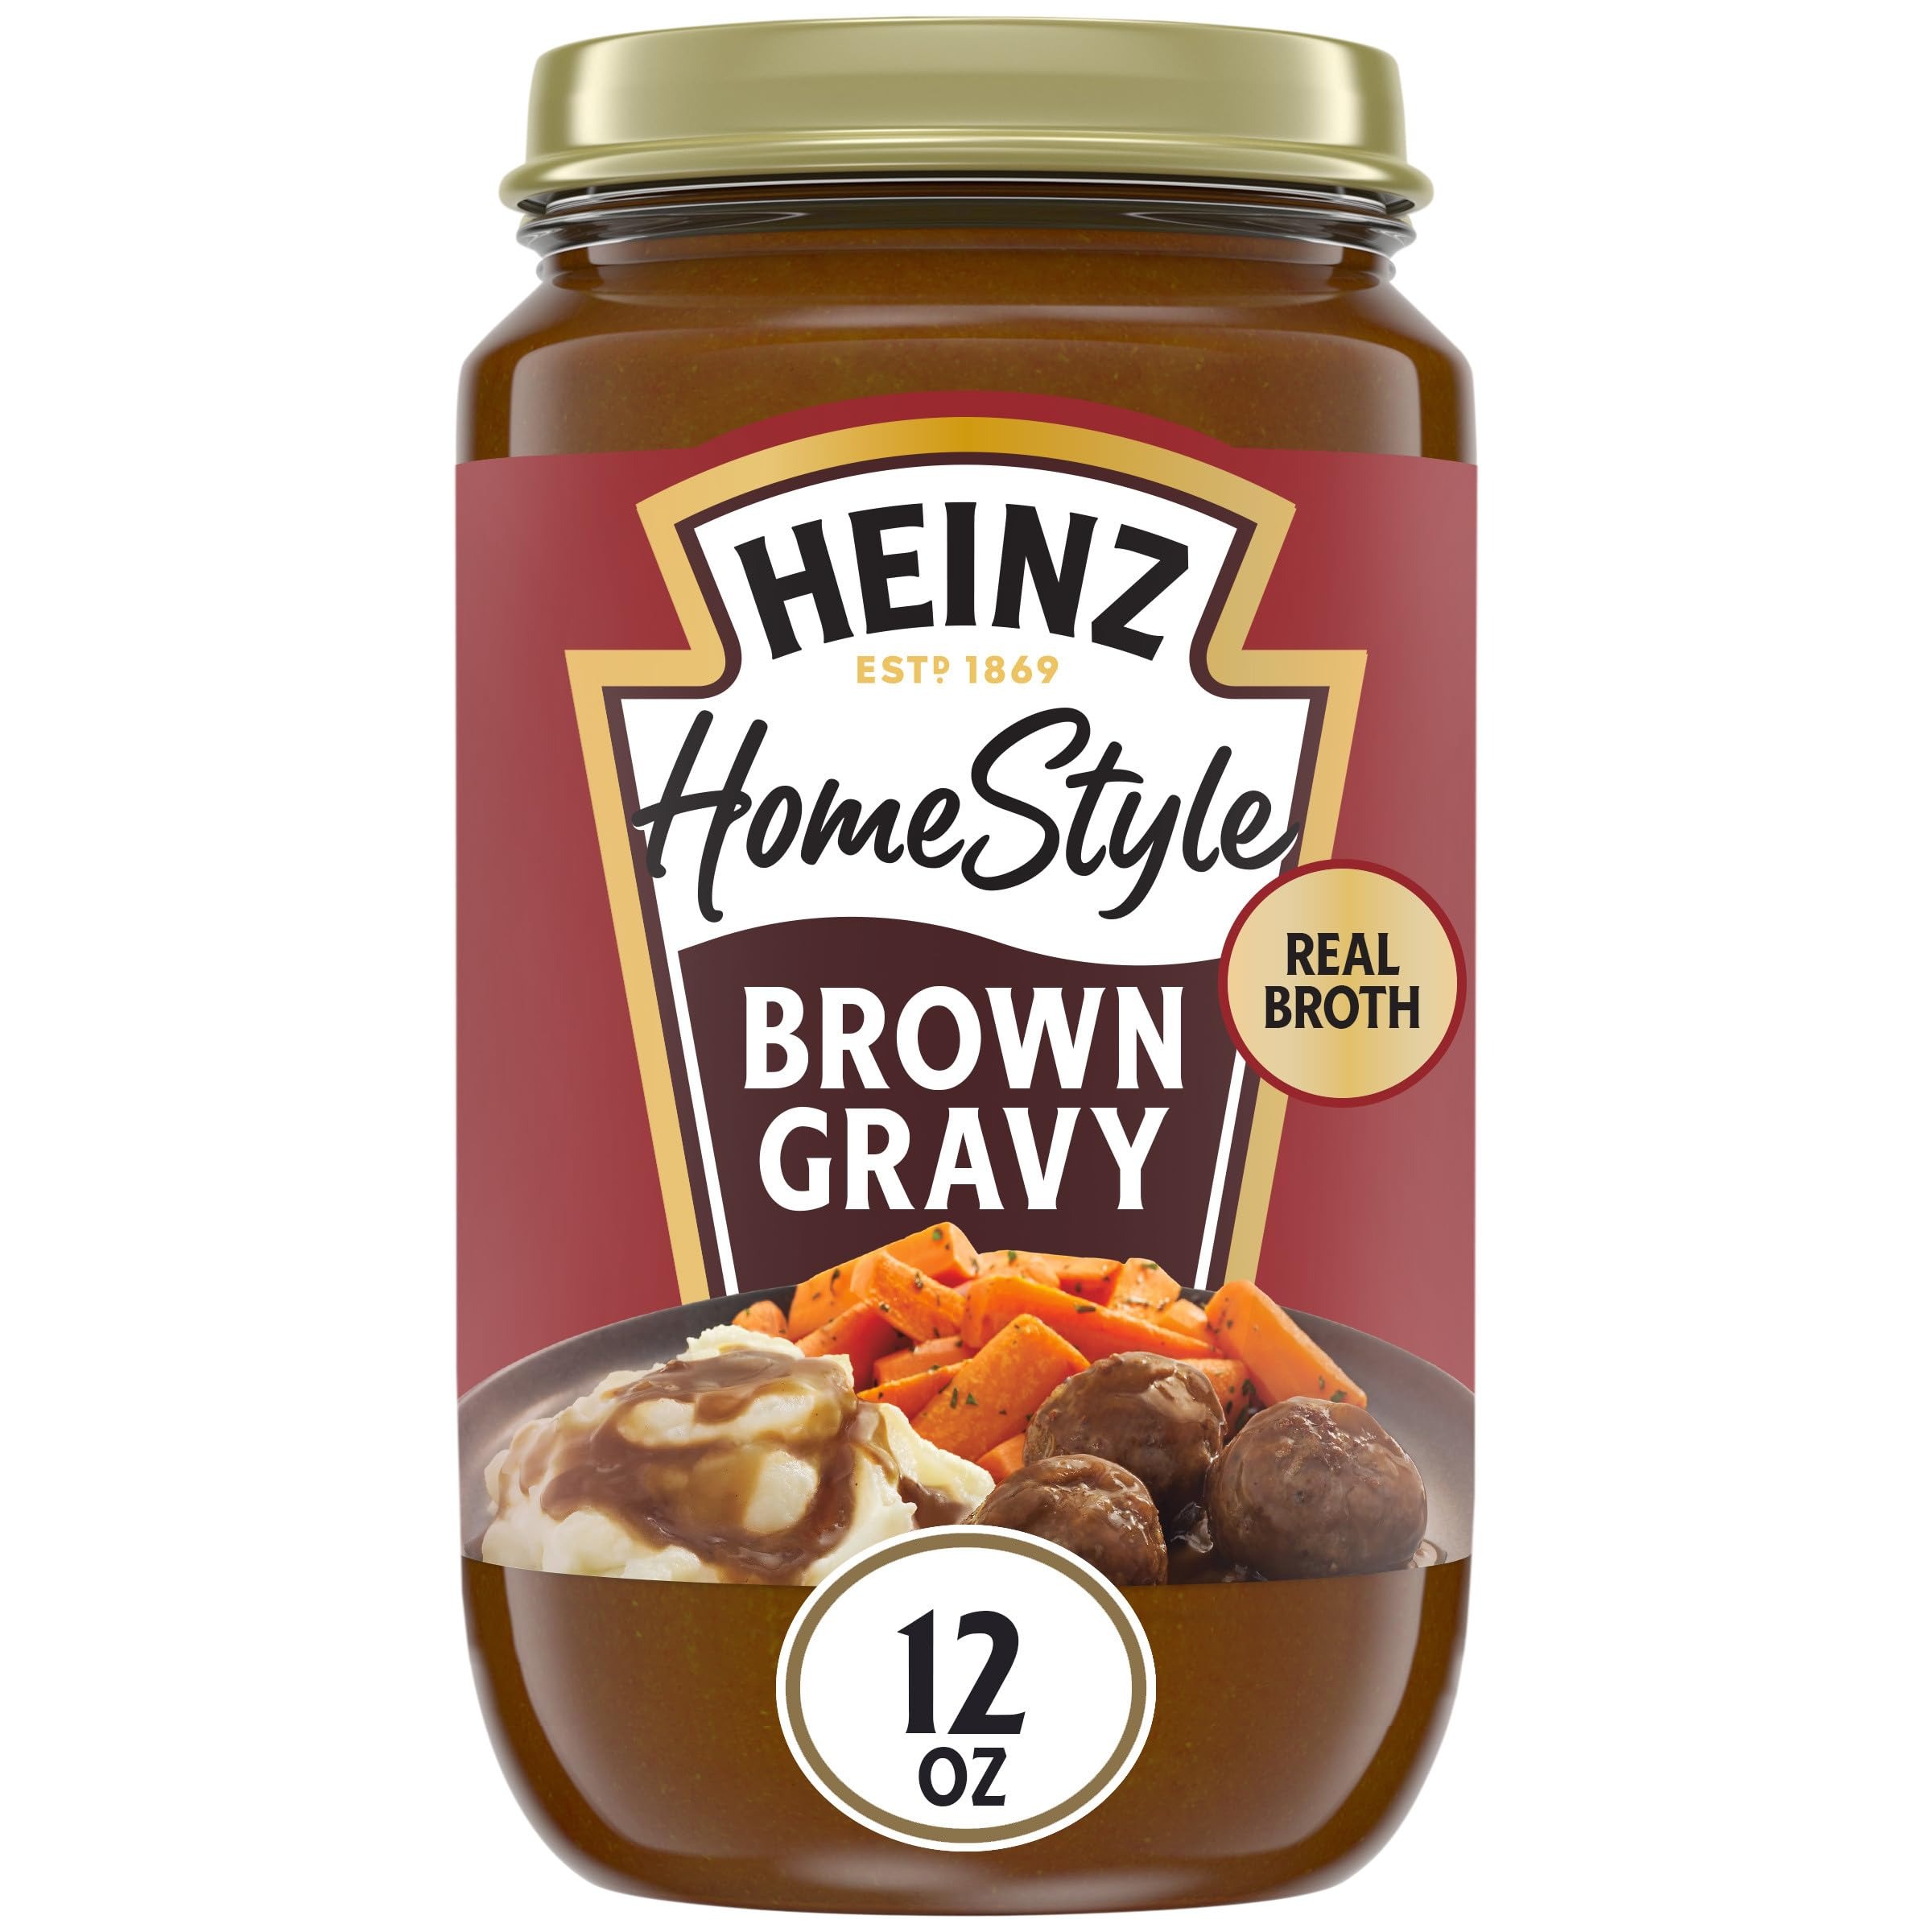
Item Name: Heinz Brown Gravy 12oz Jar
Bullet Point 1: One 12 oz jar of Heinz HomeStyle Brown Gravy
Bullet Point 2: With a taste that's as good as homemade, Heinz HomeStyle Brown Gravy enhances your favorite recipe
Bullet Point 3: Made with real broth
Bullet Point 4: Thick and creamy, our gravy is seasoned with the right blend of spices
Bullet Point 5: Our brown gravy contains no artificial preservatives
Bullet Point 6: Serve with meat or potatoes for a comforting, savory meal
Bullet Point 7: Ideal for elevating your mashed potatoes
Bullet Point 8: To prepare, simply pour gravy into a microwave safe container, heat and serve
Bullet Point 9: Packaged in a reclosable jar so you can enjoy with leftovers; refrigerate any unused portion after opening and use within 5 days
Bullet Point 10: Each jar contains about 6 servings
Value: 12.0
Unit: Ounce

Price: 3